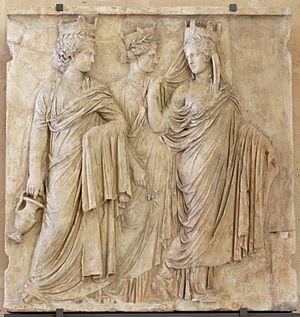
Bas-relief dit «